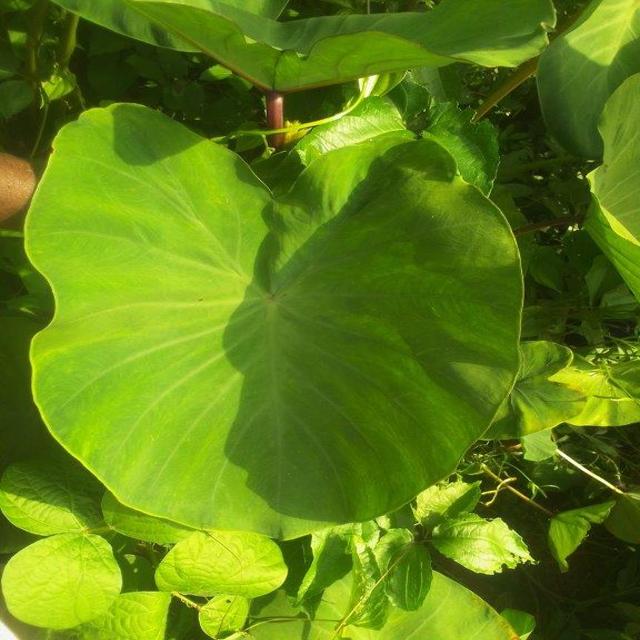
Label: Healthy